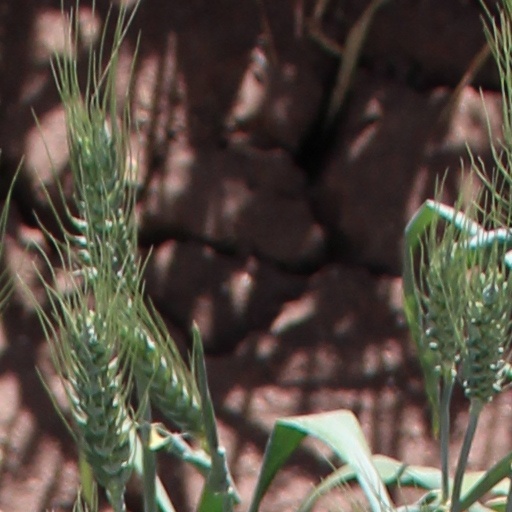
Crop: wheat